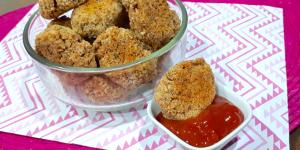
nuggets veganos de soja texturizada